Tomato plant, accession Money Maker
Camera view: bottom (45 deg); turntable rotation: 210 degrees
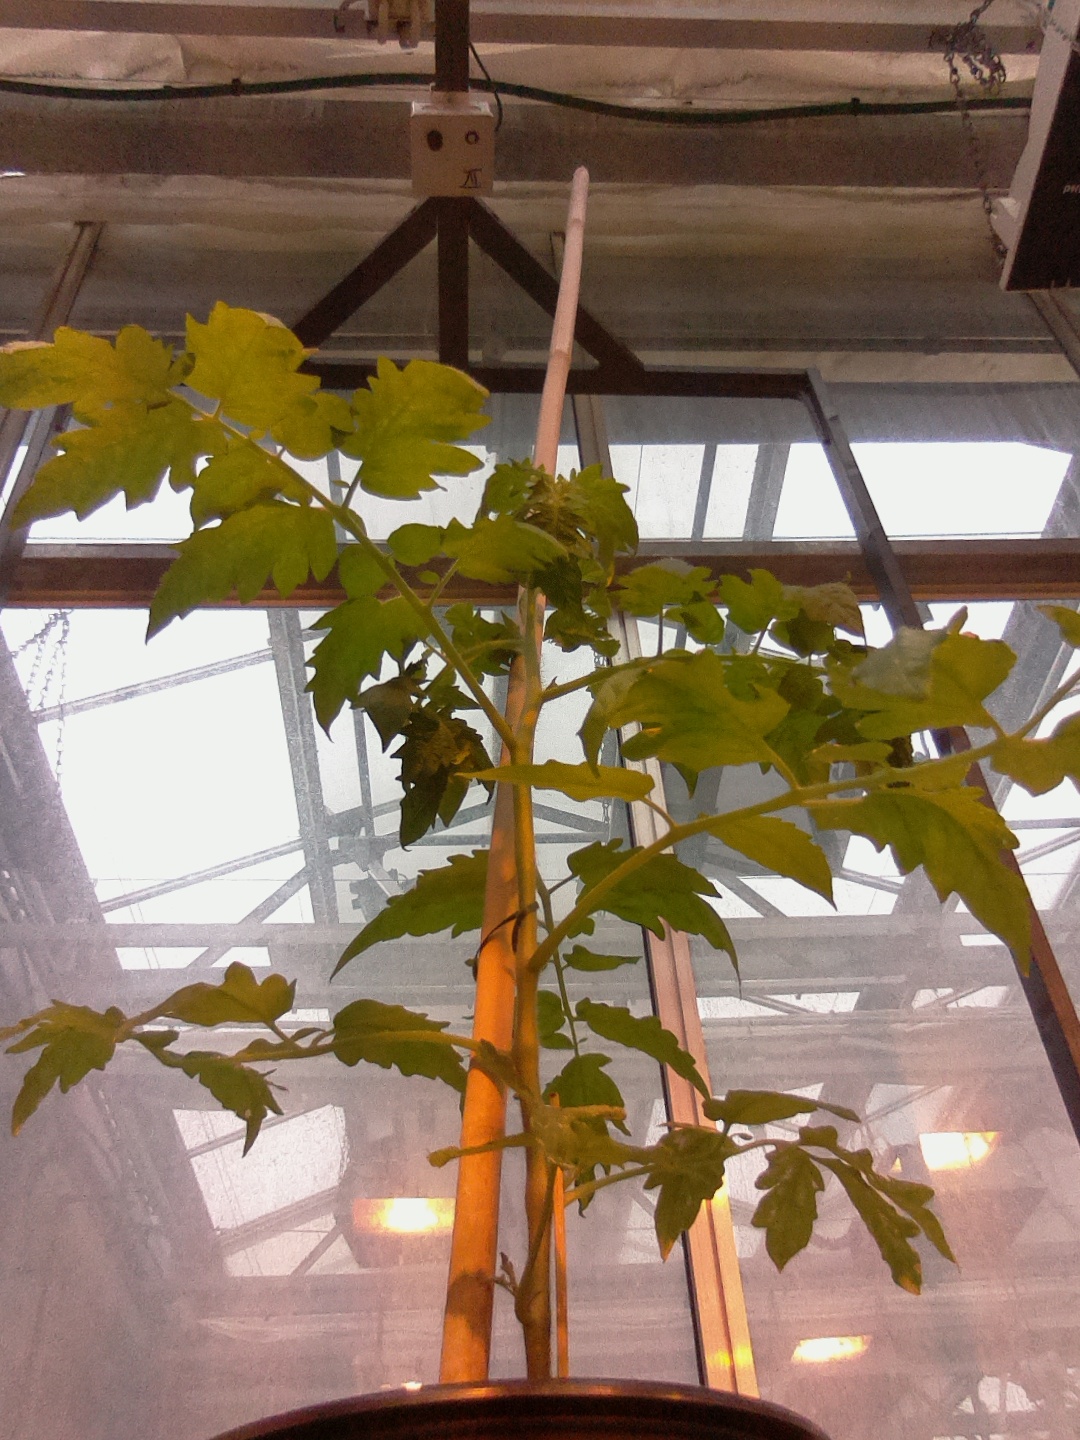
BBCH growth stage 14: 8 of true leaves visible